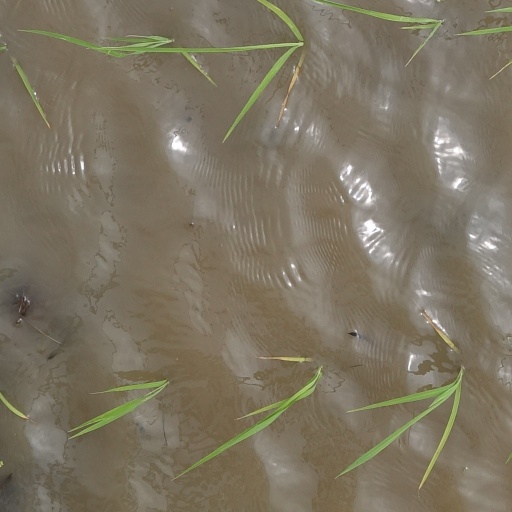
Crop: rice